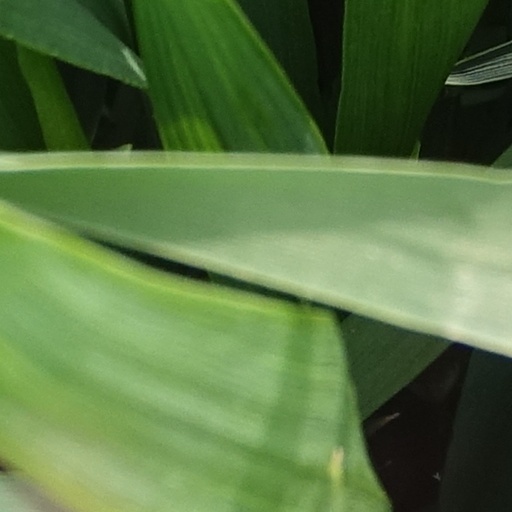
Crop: wheat